Scottish art in the nineteenth century

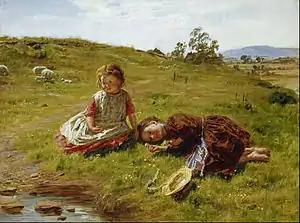
William McTaggart "Spring" (1864)

Scottish art in the nineteenth century is the body of visual art made in Scotland, by Scots, or about Scottish subjects. This period saw the increasing professionalisation and organisation of art in Scotland. Major institutions founded in this period included the Institution for the Encouragement of the Fine Arts in Scotland, the Royal Scottish Academy of Art, the National Gallery of Scotland, the Scottish National Portrait Gallery and the Glasgow Institute. Art education in Edinburgh focused on the Trustees Drawing Academy of Edinburgh. Glasgow School of Art was founded in 1845 and Grays School of Art in Aberdeen in 1885.